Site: brandenburg
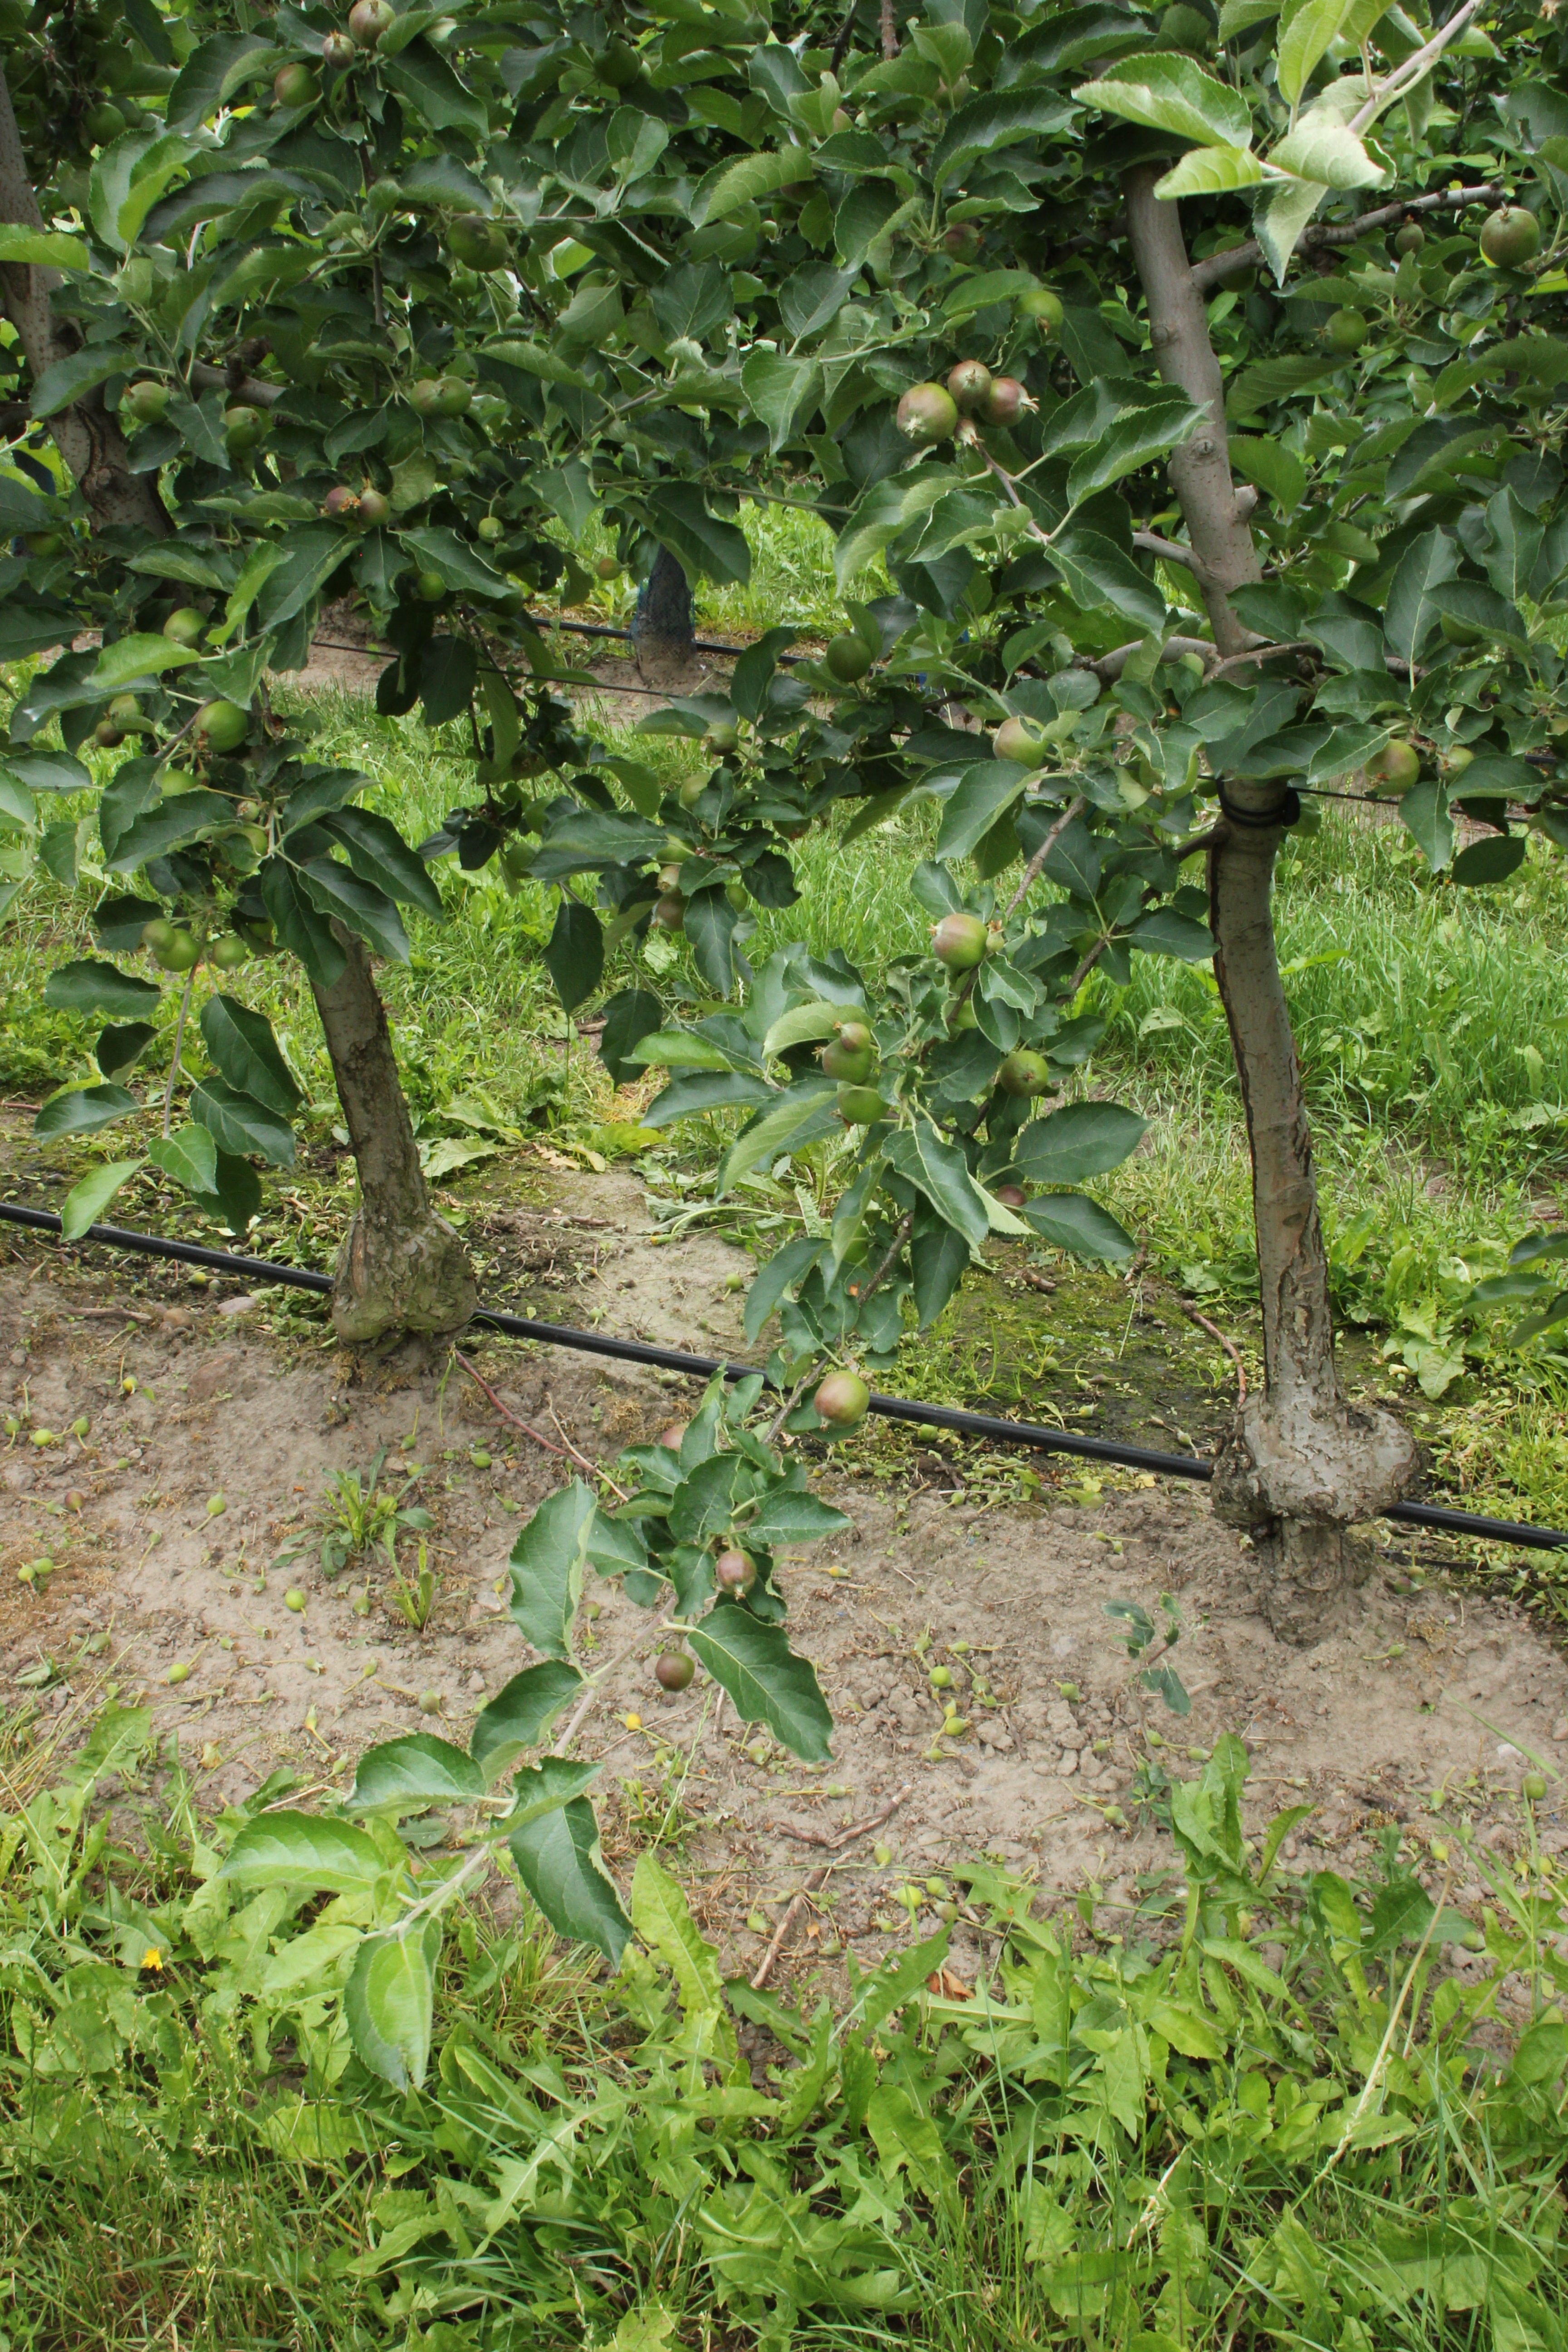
Growth stage (BBCH 73): Development of fruit